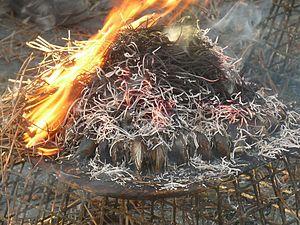
éclade de moules près de la Seudre (17), France
L'éclade ou églade est une préparation typique de moules caractéristique de la cuisine charentaise. Elle est originaire de la Charente-Maritime, et plus particulièrement de l'île d'Oléron et de la région de Royan.